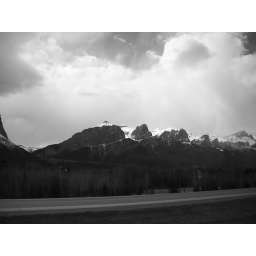
The clouds and mountains in black and white